The Boss Is Coming to Dinner

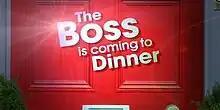
"The Boss is Coming to Dinner" opening title card

The Boss Is Coming to Dinner is an Australian programme, based on the UK version. The series is by Shine Australia for the Nine Network.